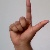
The image shows a hand gesture representing the letter 'L' in Indian Sign Language.